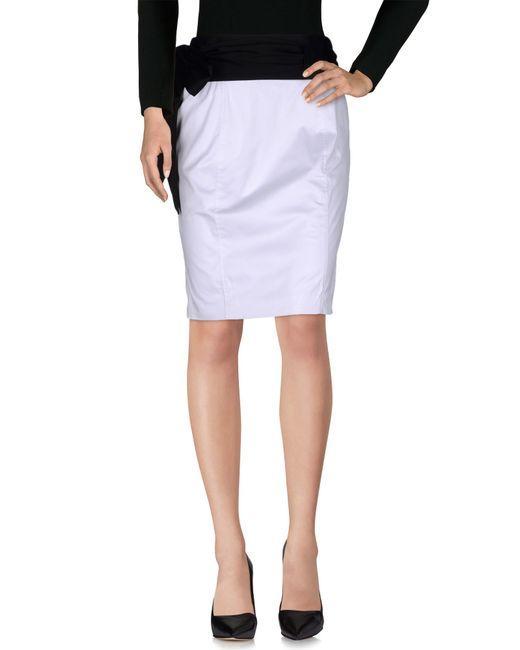
Ein schlichtes weißes Baumwollkleid für Büro- und Freizeitkleidung